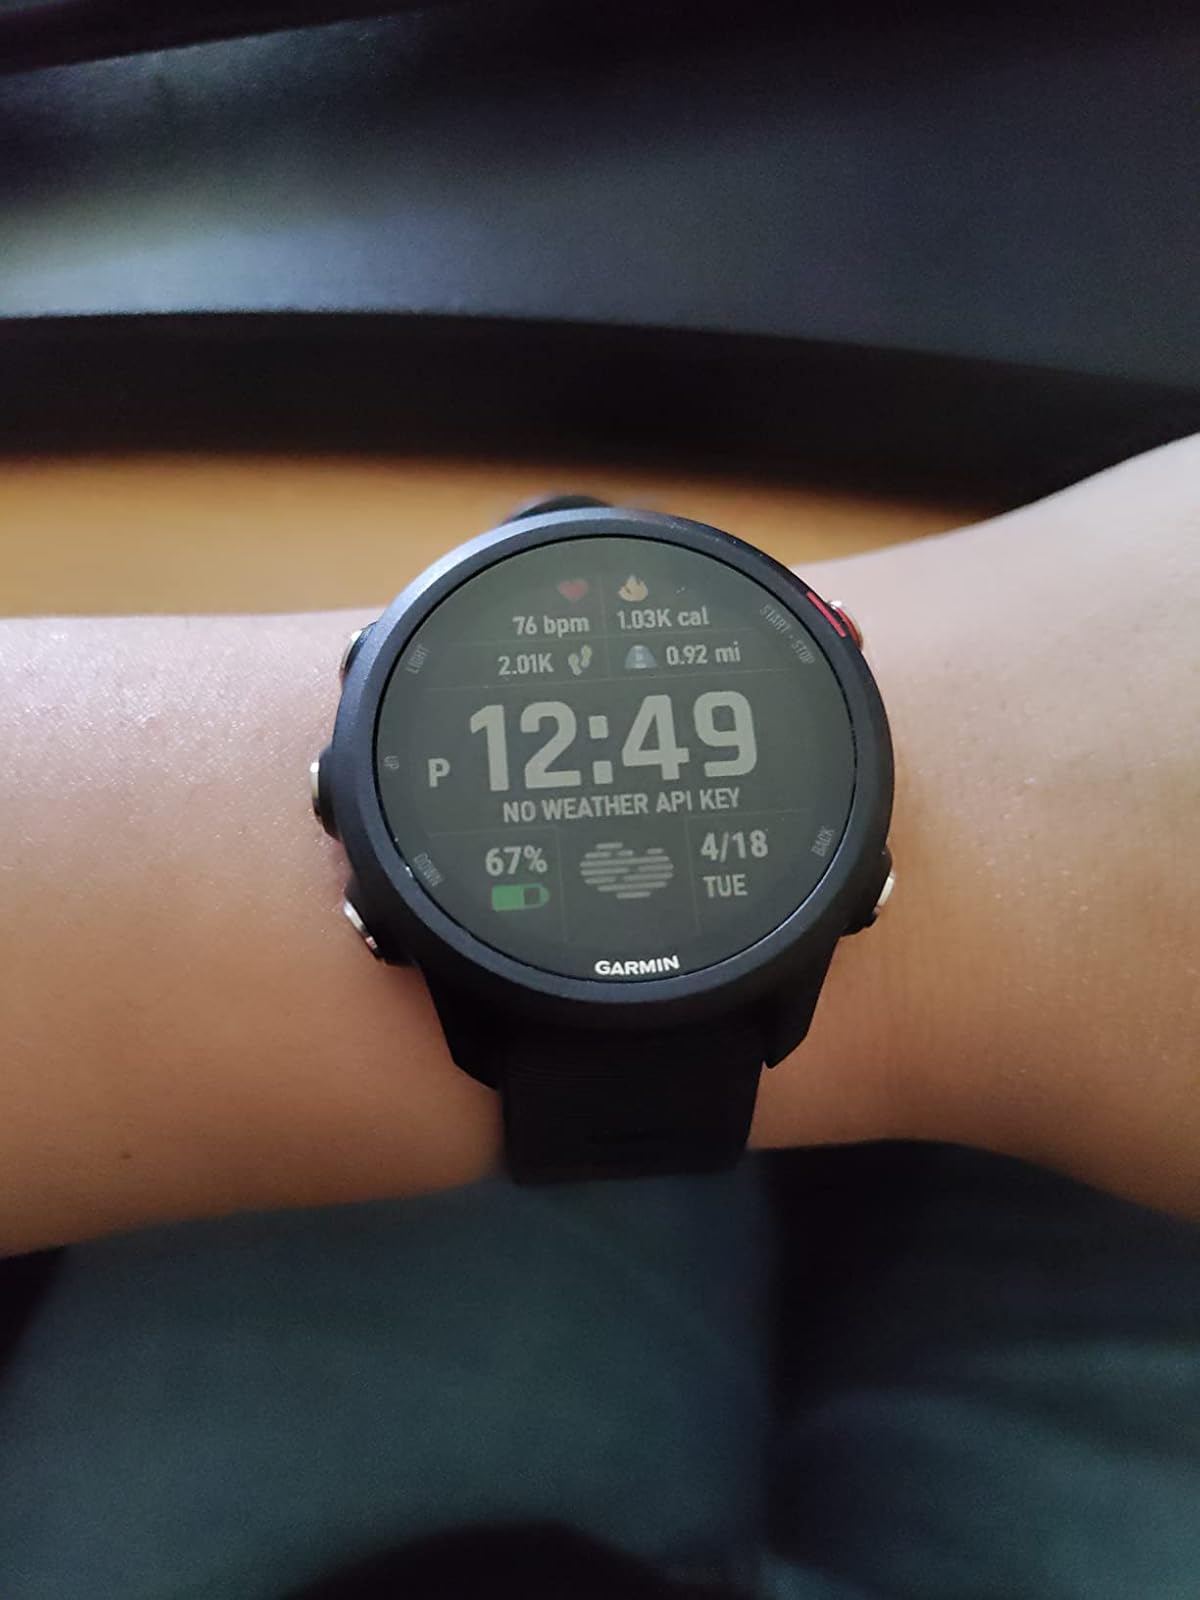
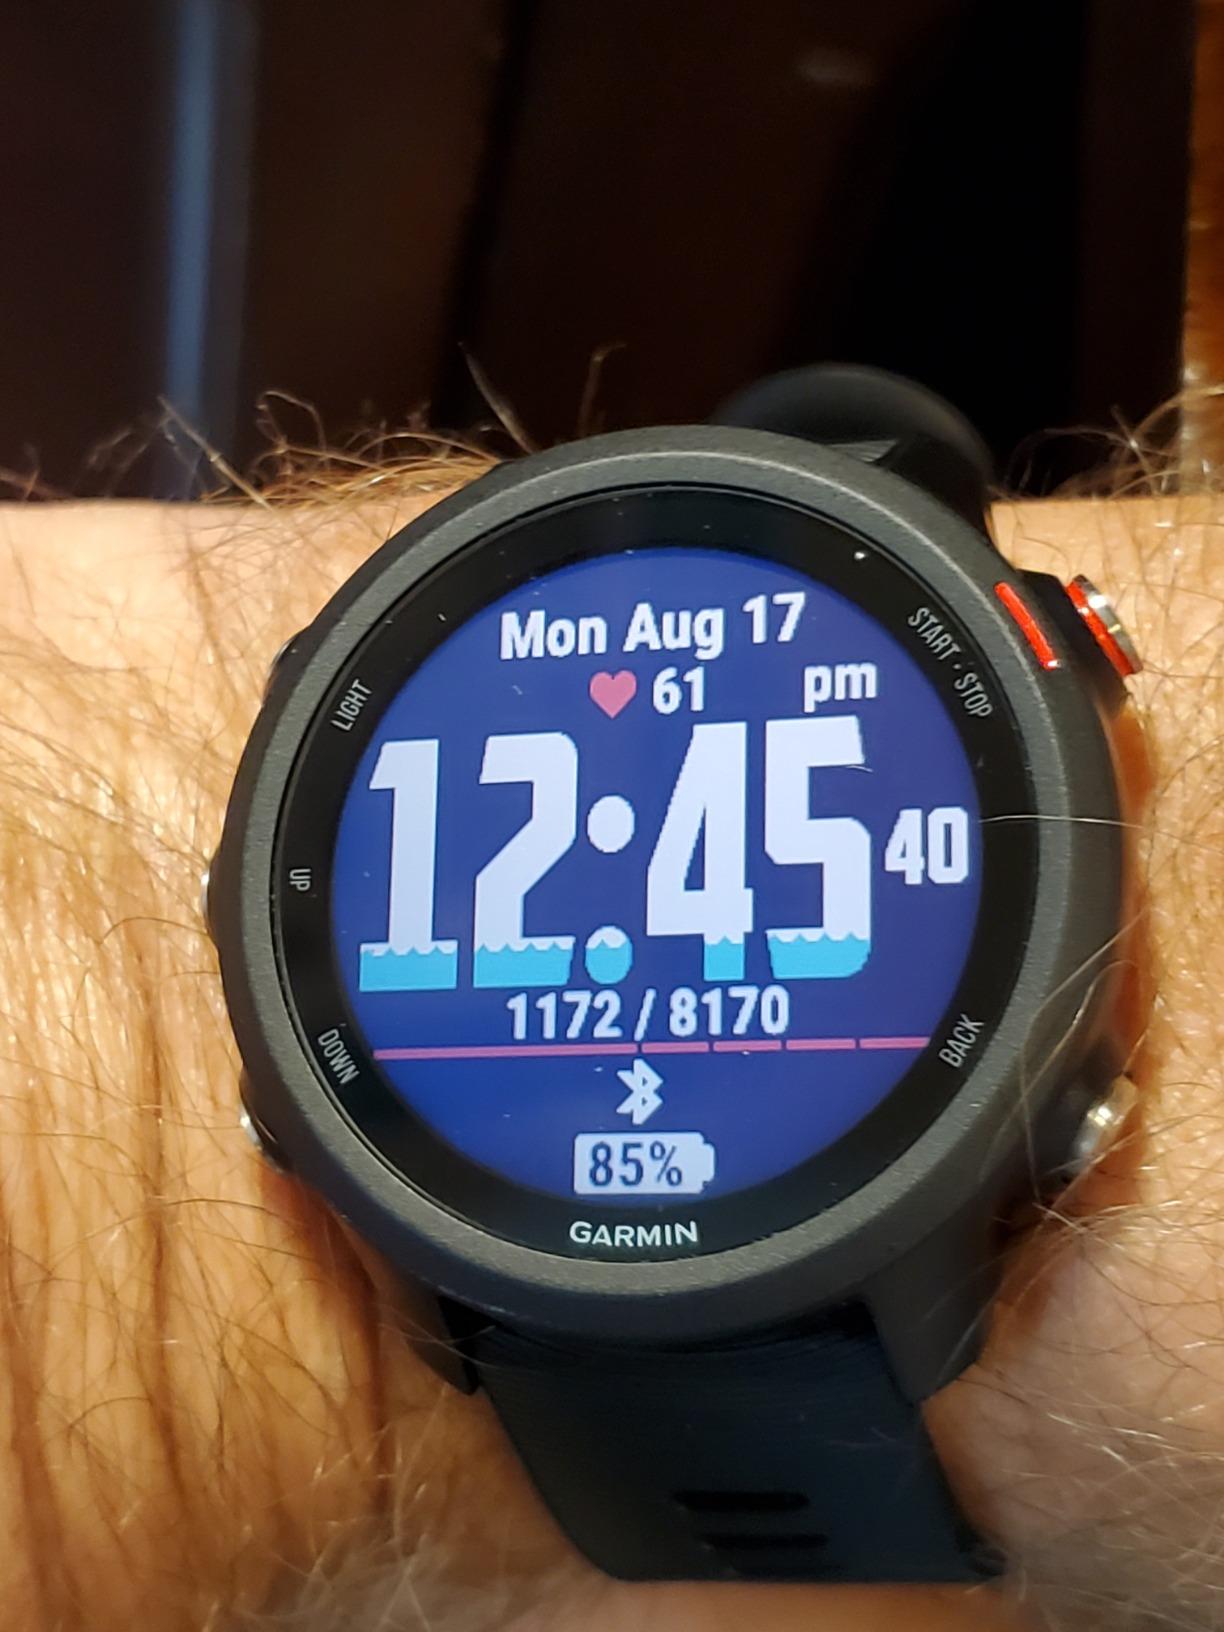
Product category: smartwatch
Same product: yes